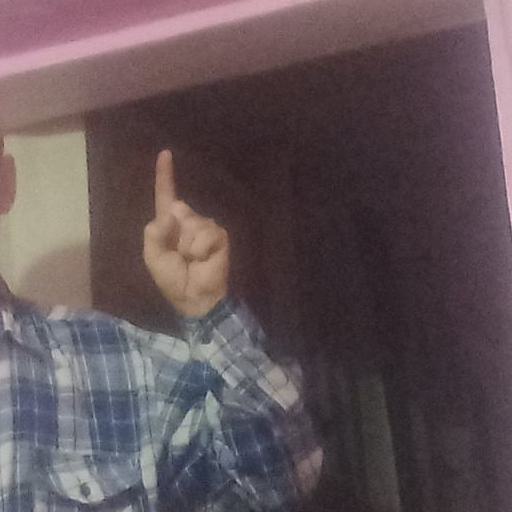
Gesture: one